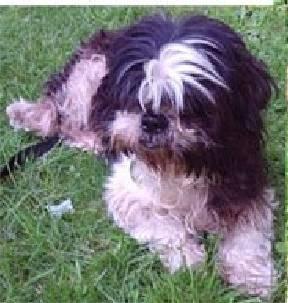
dog